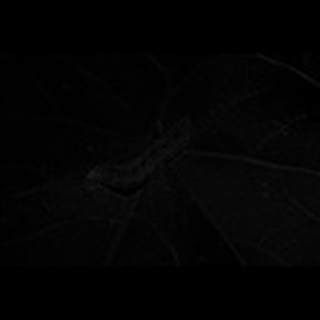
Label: cotton_army_worm